Club dei Venti all'Ora

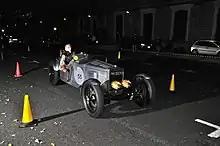
One of the Club-members in a night sprint included in the Trieste Opicina Historic 2013, the main event organized by the C20HTS

The Club is a non-profit organization and its goals are to promote love and interest for historic vehicles among the present and future generations, fostering research and encouraging the proper preservation and/or restoration of vintage vehicles.